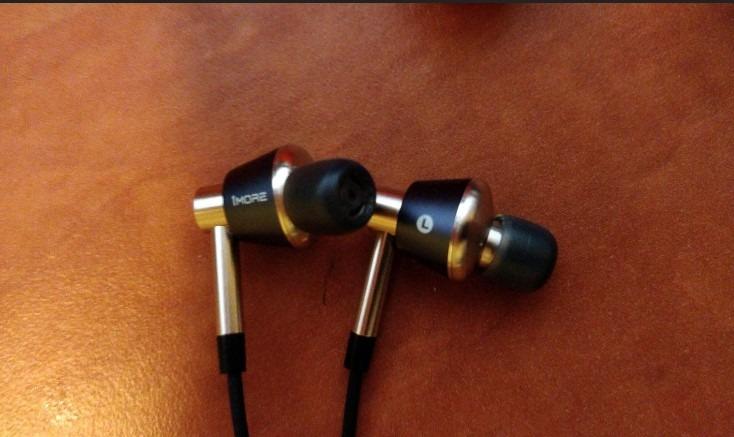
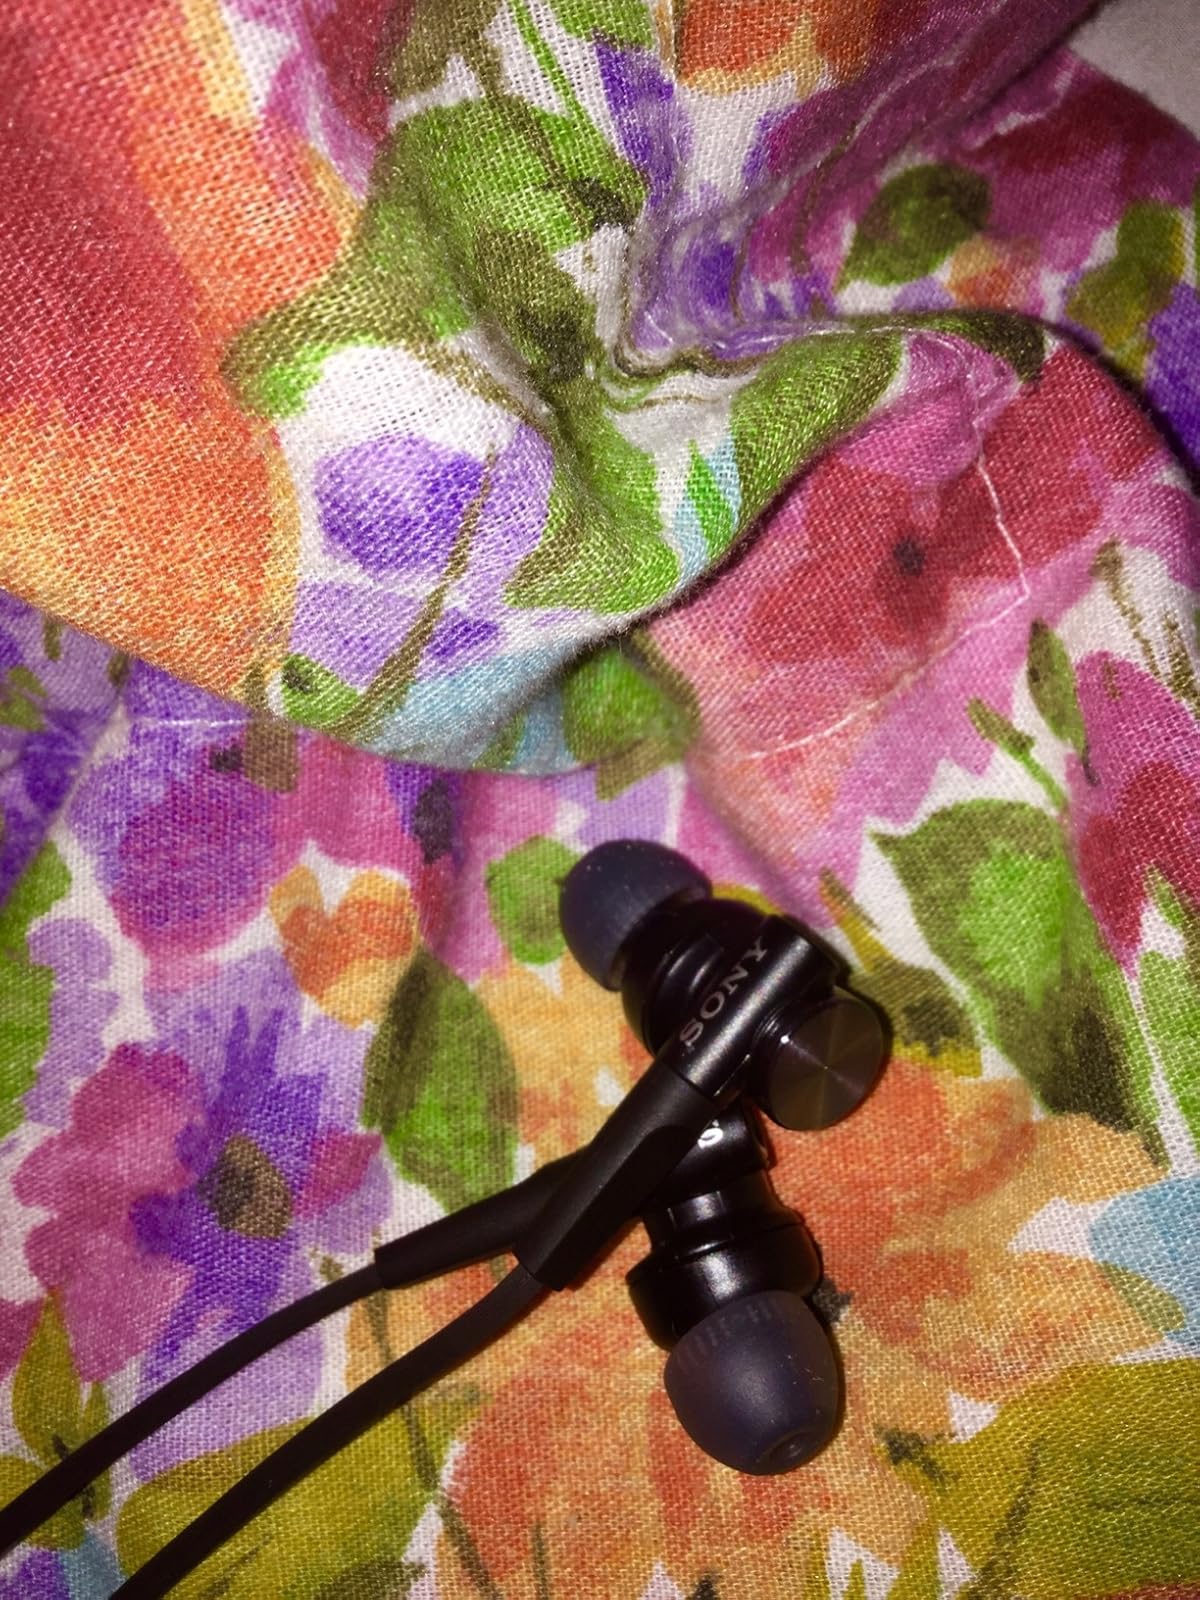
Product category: headphones
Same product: no